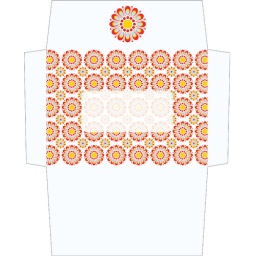
this envelope matches the paper in red groovy flowers.